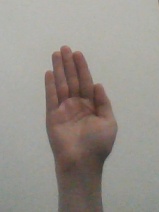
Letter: seen